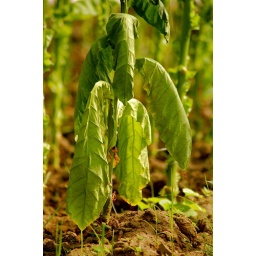
probably caused by the oomycete, Phytophthora sp., in a screen house near Kampong Candi Singo.